Johann Wolfgang von Goethe

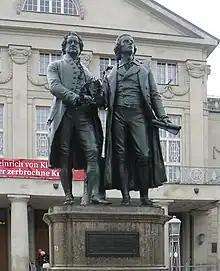
Photograph of a large bronze statue of two men standing side by side and facing forward. The statue is on a stone pedestal, which has a plaque that reads "Dem Dichterpaar/Goethe und Schiller/das Vaterland".

In 1832, Goethe died in Weimar of apparent heart failure. He is buried in the Ducal Vault at Weimar's Historical Cemetery.